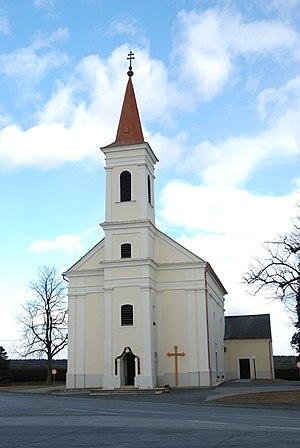
Neuberg im Burgenland est une commune autrichienne du district de Güssing dans le Burgenland.